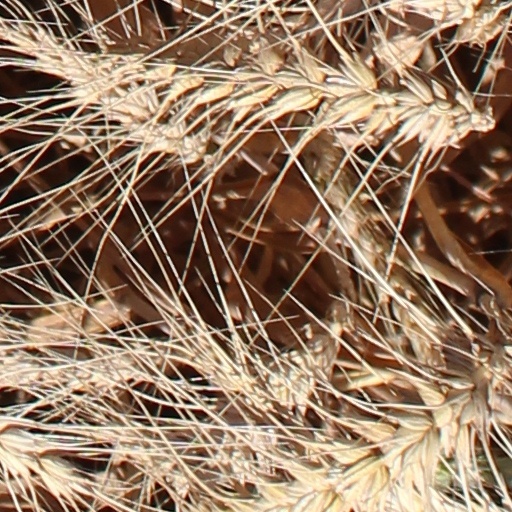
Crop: wheat